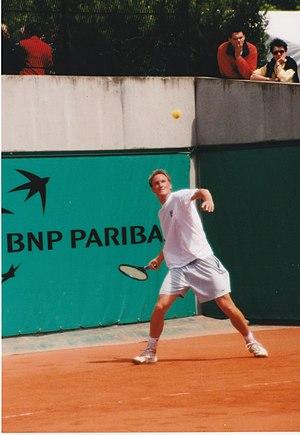
Christian Ruud, né le 24 août 1972 à Oslo, est un joueur de tennis norvégien, professionnel de 1991 à 2001.